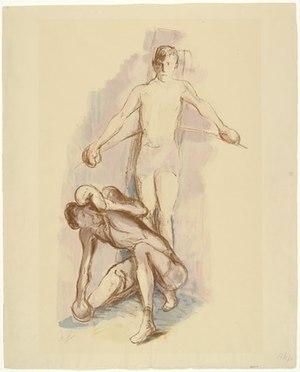
Hans Breitensträter est un boxeur allemand né le 9 février 1897 à Hecklingen en Allemagne et mort le 31 janvier 1972. Il était au cours des années 1910 et 1920 l'un des meilleurs boxeurs mondiaux dans la catégorie poids lourds.
Rudolf Großmann est un peintre et un illustrateur allemand né le 25 janvier 1882 à Fribourg-en-Brisgau où il est mort le 28 novembre 1941.